Spider-Man Loves Mary Jane

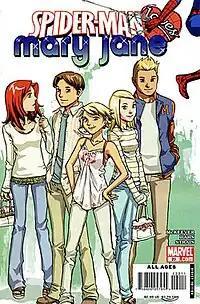
The series' cast on the cover of "Spider-Man Loves Mary Jane" #20.From left to right: MJ, Harry, Liz, Gwen, Flash, and Spider-Man (cropped).Art by Takeshi Miyazawa.

A number of Spider-Man villains have made brief appearances or have been mentioned in the comic. These include the following.